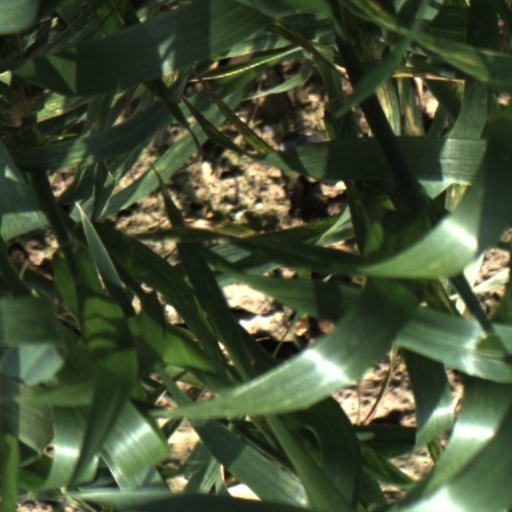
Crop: wheat